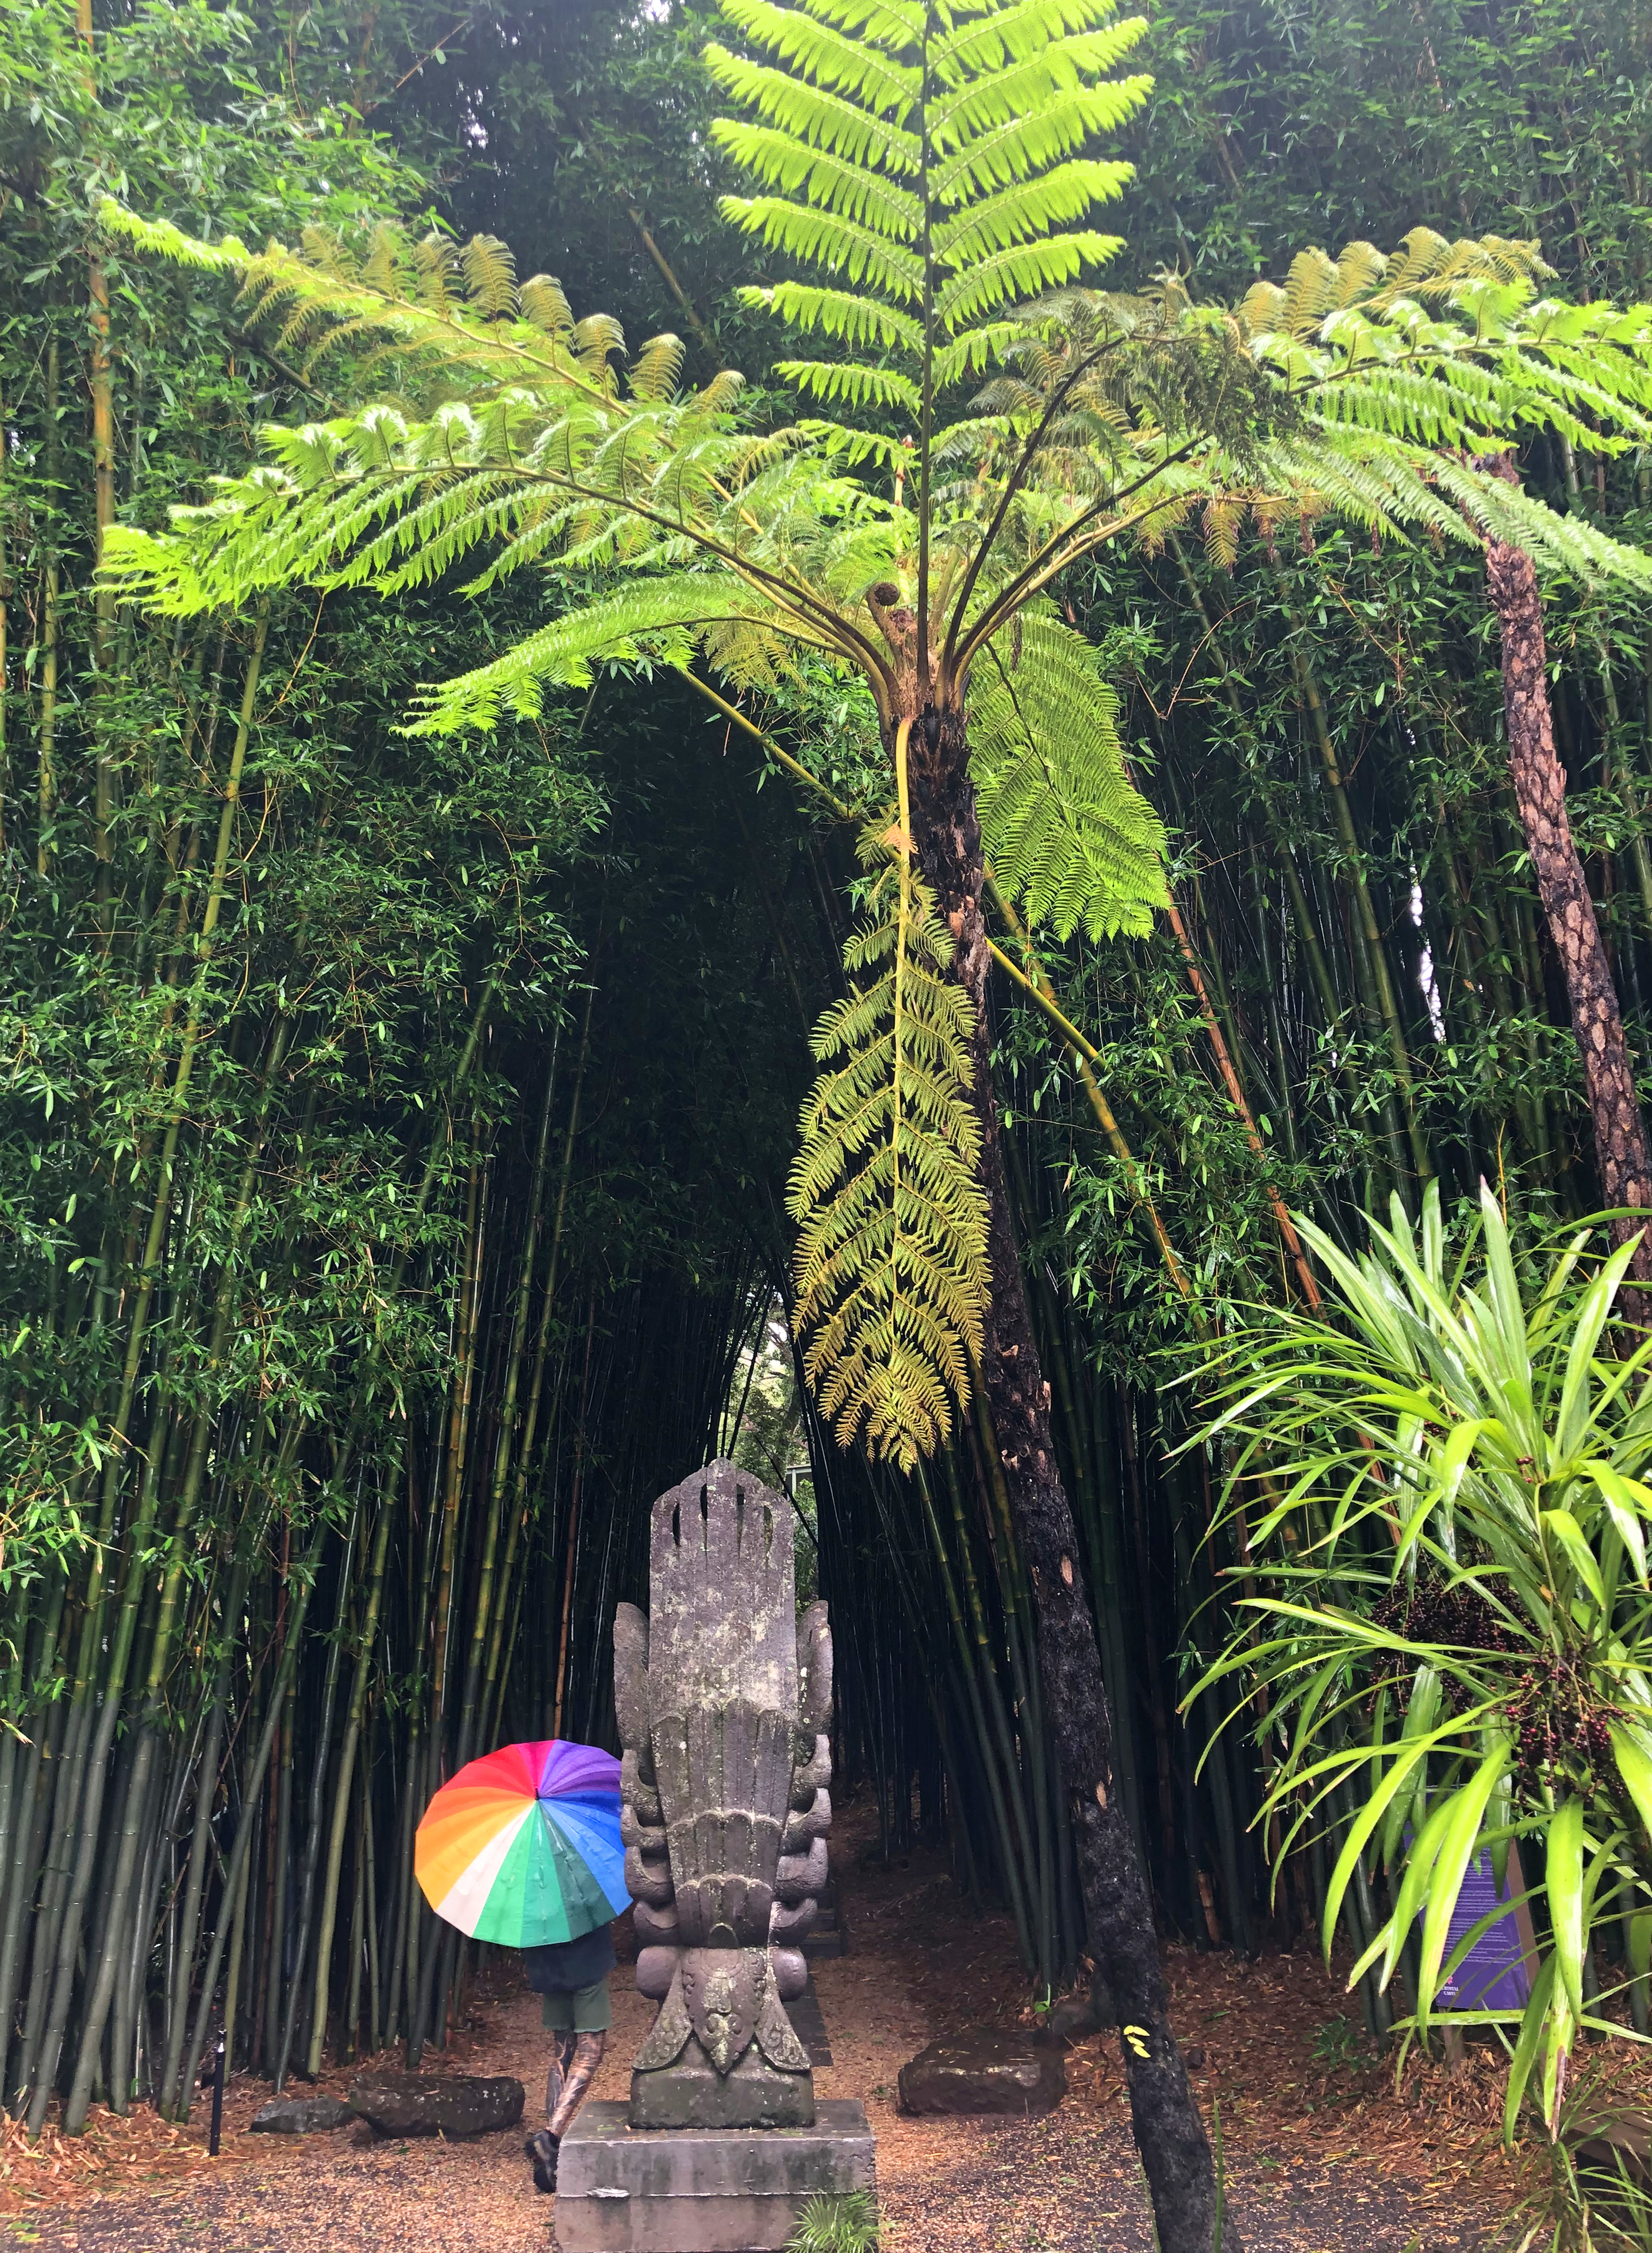
monument, tranquility, statue, green, bamboo, bamboo forest, forest, jungle, relax, sculpture, art, meditation, buddha, serenity, calm, buddhist, zen, relaxation, temple, carving, ancient history, buddhism, religion, asia, spiritual, religious, tibetan, stone carving, gautama buddha, enlightenment, light, contemplation, love, peaceful, meditate, ancient, thailand, pray, religious art, faith, yoga, lotus, prayer, mind, culture, india, sacred, purity, body, posture, illumination, god, inspiration, orient, meditating, spirituality, sit, sitting, concrete, man, person, umbrella, rain, raining, rainbow, colours, walking, shorts, tattoo, tattoos, legs, plant, plant community, leaf, botany, nature, natural environment, terrestrial plant, tree, vegetation, grass, arecales, biome, evergreen, woody plant, landscape, Tints and shades, grass family, shade, shrub, natural landscape, flowering plant, flower, Environmental art, garden, trunk, conifer, palm tree, leisure, ferns and horsetails, landscaping, temperate broadleaf and mixed forest, tropics, rainforest, tropical and subtropical coniferous forests, fern, vascular plant, soil, plantation, woodland, fir, pine family, yard, fashion accessory, pine, recreation, plant stem, valdivian temperate rain forest, attalea speciosa, elaeis